Cabariot

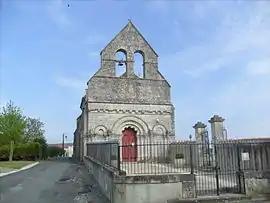
The church in Cabariot

Cabariot is a commune in the Charente-Maritime department in southwestern France.